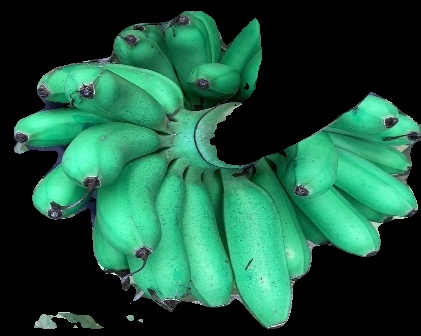
Variety: rasbale
Grade: grade1